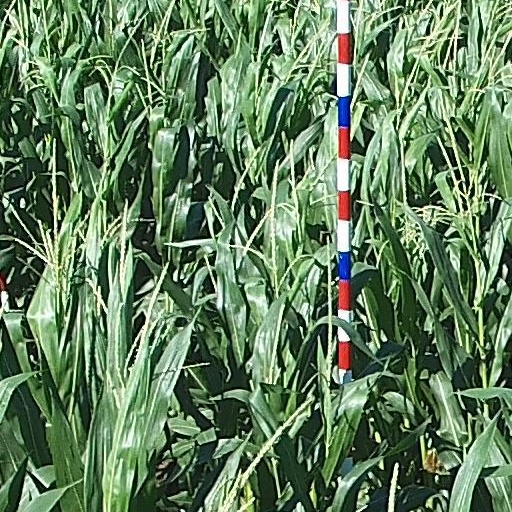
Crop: maize; corn